Rolls-Royce Trent XWB

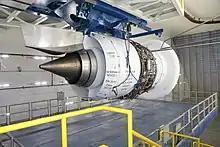
In a Delta TechOps Test Cell

On 26 July 2017, Airbus delivered the 100th A350, on track for 10 per month by 2018 end, and over the first 30 months most engine removals have been to stagger the on-wing life of a particular aircraft or to collect in-service data; nine in ten of the Trent XWBs have a long-term service agreements with Rolls-Royce, which has designated seven shops as MRO providers: its Derby facility, its joint ventures with HAECO, SIAEC, and independents Delta TechOps, Mubadala and Air France Industries-KLM. It passed 1 million flight hours in October 2017 without any in-flight disruptions and with a dispatch reliability of 99.4%.